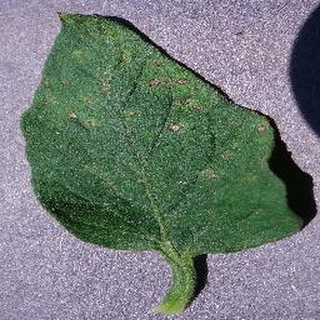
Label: tomato_septoria_leaf_spot